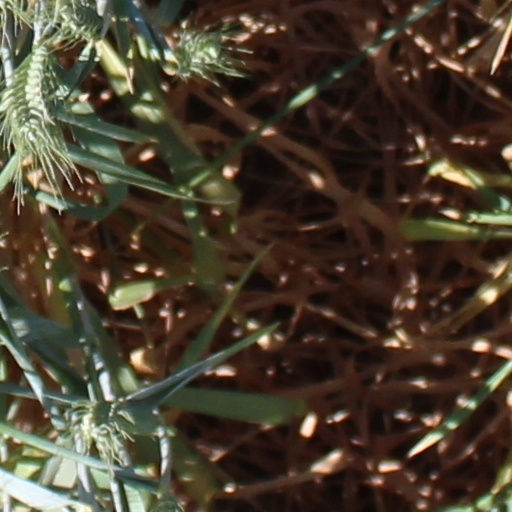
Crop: wheat